Mali

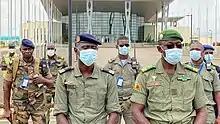
Members of the National Committee for the Salvation of the People, September 2020

In the 2018 Malian presidential election held on 29 July 2018, no candidate received more than 50% of the vote in the first round. A runoff was held on 12 August 2018 between the top two candidates, incumbent president Ibrahim Boubacar Keïta of the Rally for Mali and Soumaïla Cissé of the Union for the Republic and Democracy, and Keïta was re-elected with 67% of the vote.